Vilho Lampi

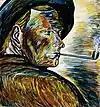
"Self-Portrait", 1929

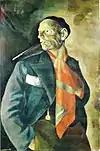
"Self-Portrait", 1932

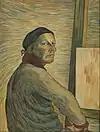
"Self-Portrait", 1933

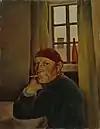
"Self-Portrait", 1933

Lampi committed suicide on 17 March 1936 by jumping from a bridge to Oulujoki while visiting in Oulu.